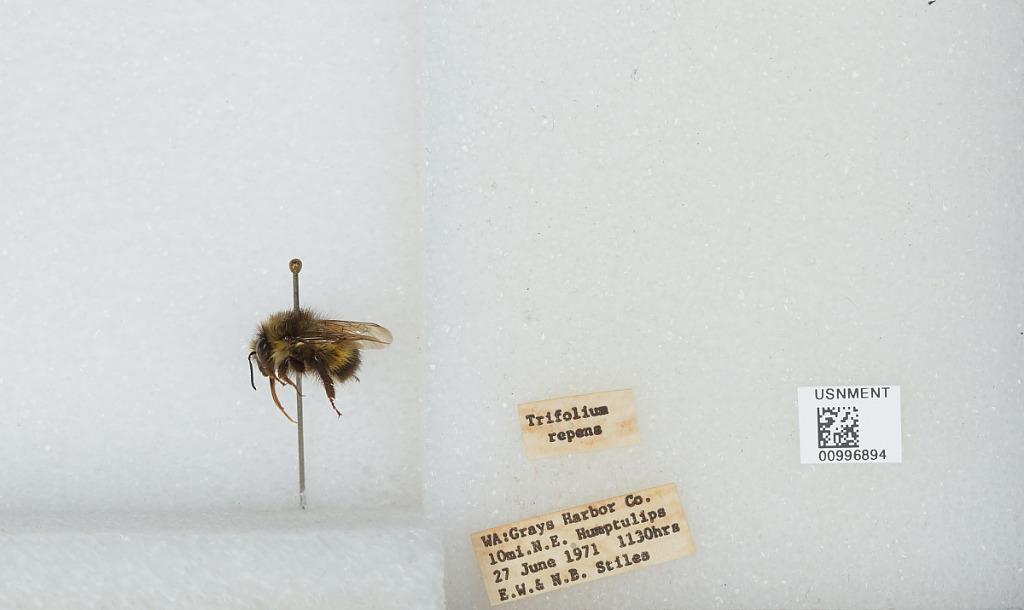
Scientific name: Bombus (Pyrobombus) flavifrons Cresson
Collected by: E. Stiles & N. Stiles
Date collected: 1971-6-27
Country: United States
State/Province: Washington
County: Grays Harbor
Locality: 10 miles northeast of Humptulips
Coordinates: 47.3214, -123.82